Jaan Jüris

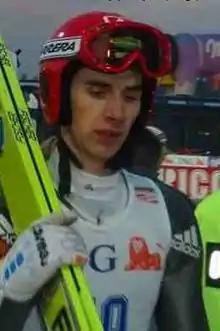
Jaan Jüris

Jaan Jüris (born 23 June 1977) is a retired Estonian ski jumper who has competed since 2000. He finished 50th in the individual normal hill event at the 2006 Winter Olympics in Turin.